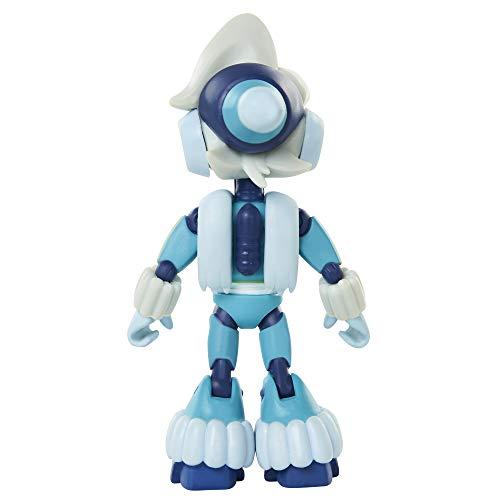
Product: Mega Man Fully Charged – Ice Man Articulated Action Figure with Ice Blast and Ice Man Buster Accessory (to swap onto The Mega Man Figure)! Based on The New Show!
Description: Includes a cannon accessory that can be swapped onto the 5-inch blue Mega Man figure.
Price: $9.99
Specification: ProductDimensions:2.5x7x10inches|ItemWeight:5.3ounces|ShippingWeight:5.3ounces(Viewshippingratesandpolicies)|ASIN:B07FZ1XC4J|Itemmodelnumber:76245-2L|Manufacturerrecommendedage:36months-6years